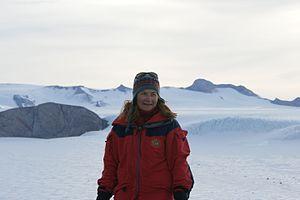
Elisabeth Isaksson est une glaciologue et géologue suédoise ayant étudié l'histoire du climat polaire en s'appuyant sur des carottes de glace. Elle a également étudié la pollution de la neige et de la glace sur l'île norvégienne de Svalbard et a participé à des projets européens primés sur le changement climatique en Antarctique.